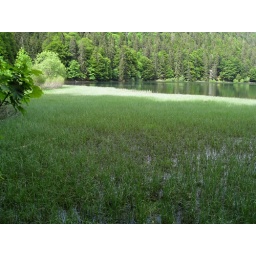
grass in water